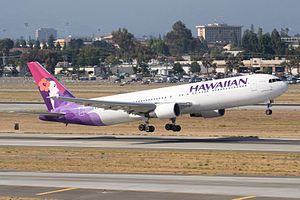
Hawaiian Airlines
Et Boeing 767 fra Hawaiian Airlines tar af.
Hawaiian Airlines er Hawaiis flag carrier og det største flyselskab i staten. Selskabet har hovedkvarter i Honolulu. Hawaiian Airlines har baser i Honolulu International Airport og i Kahului Lufthavn på øen Maui.